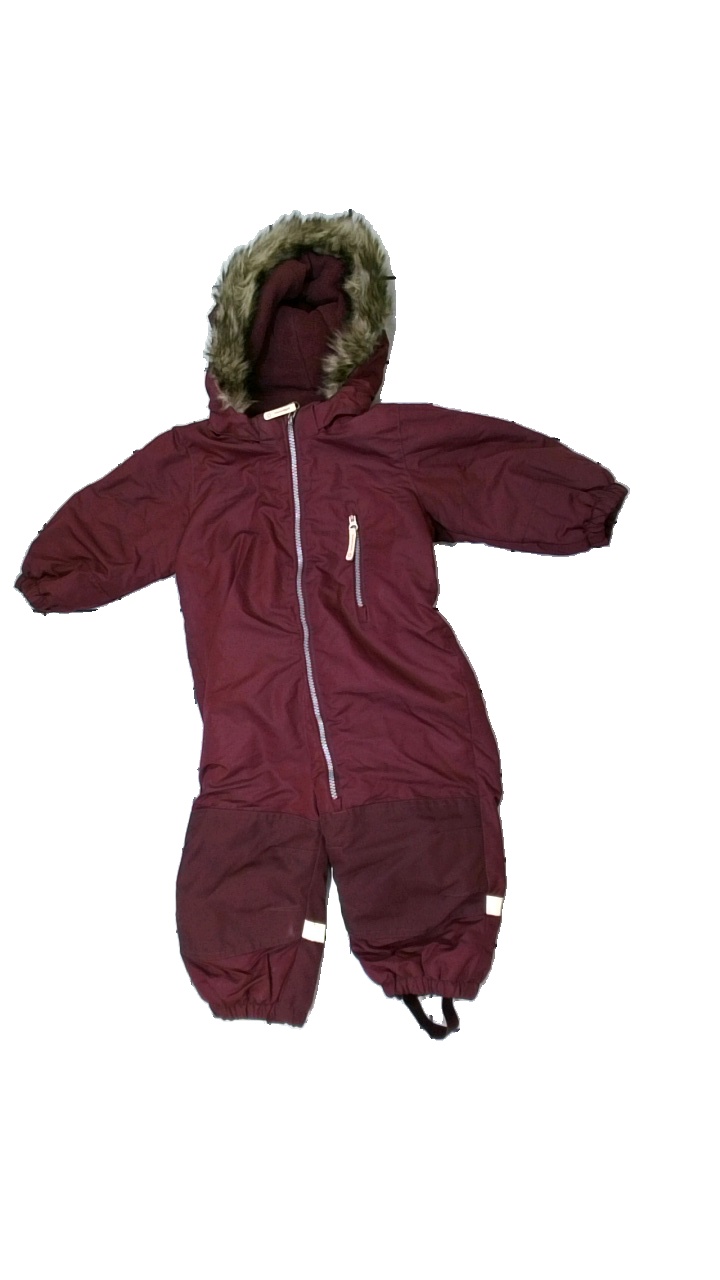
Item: Outerwear (Children)
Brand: H&m
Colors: Purple
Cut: Regular
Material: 100% polyester
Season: All
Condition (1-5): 3
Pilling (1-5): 4
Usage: Reuse
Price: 50-100